Cocoron

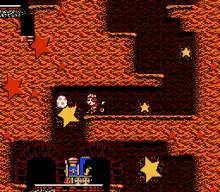
Gameplay screenshot

"Cocoron" is a side-scrolling action game. It features full character customization, allowing players to build a character from a toy box filled with spare parts.